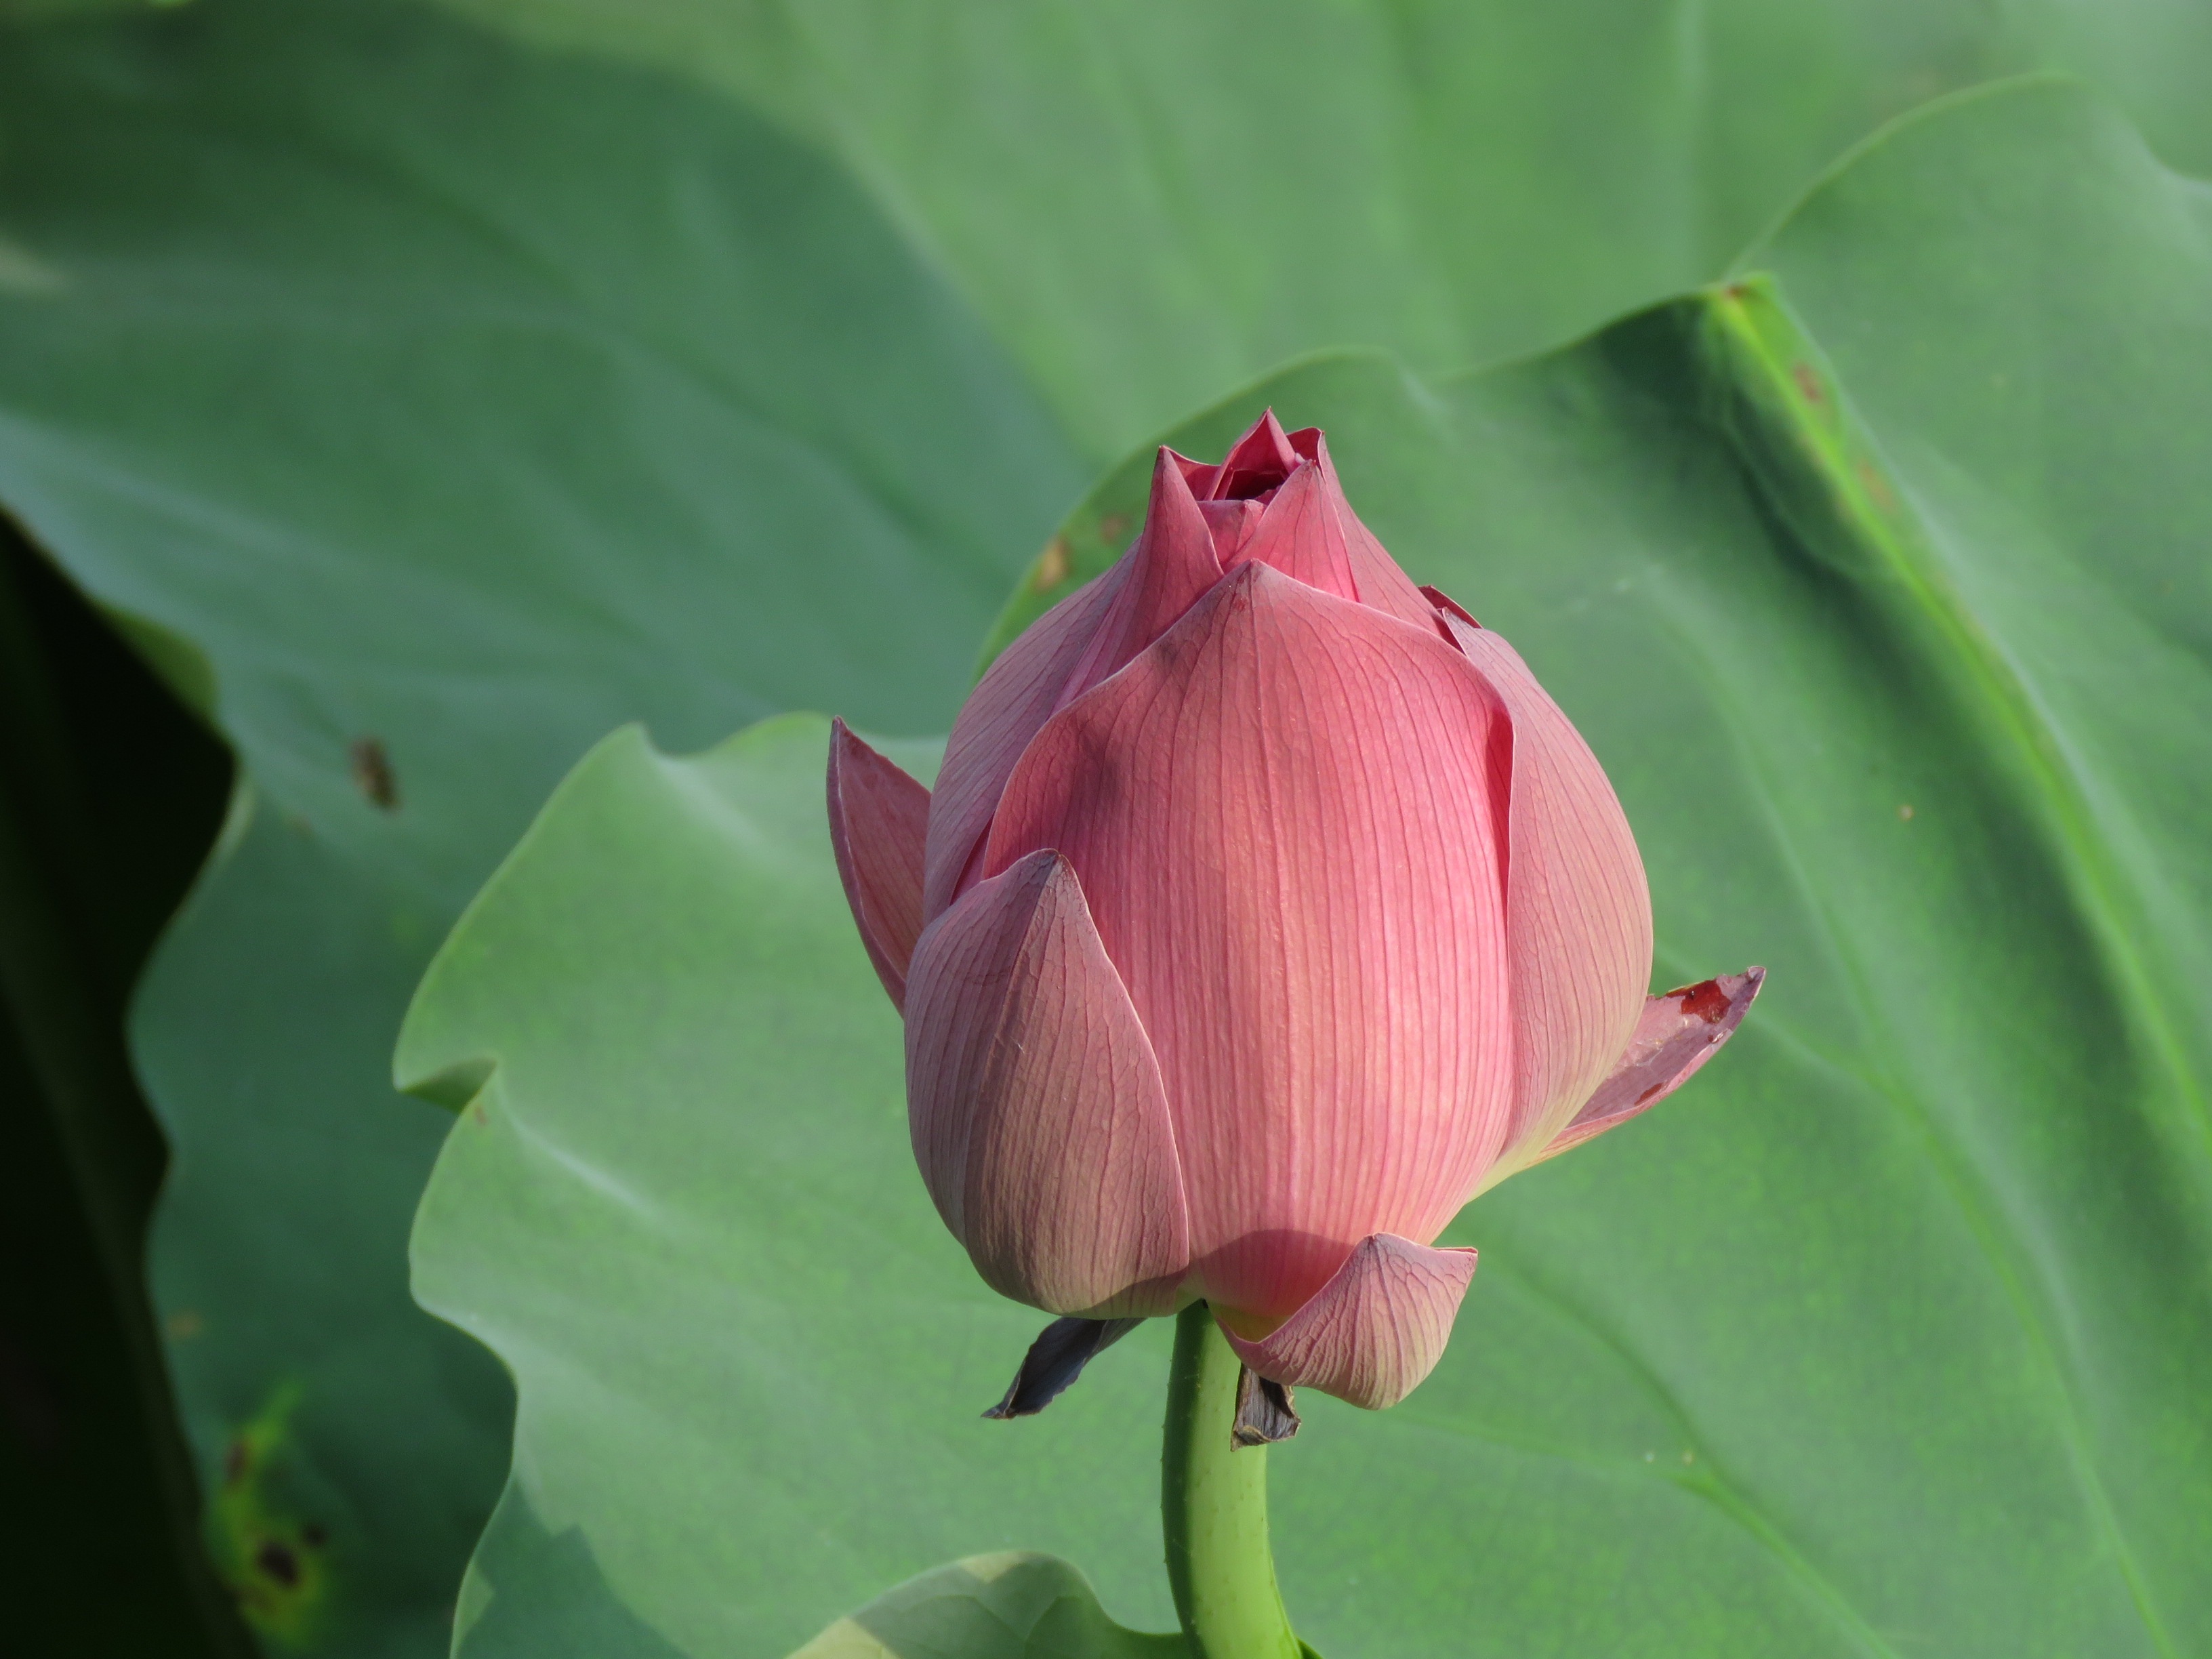
nature, plant, flower, petal, pond, green, botany, sacred lotus, aquatic plant, flora, lotus, beauty, bud, macro photography, water plant, flowering plant, plant stem, land plant, lotus family, proteales